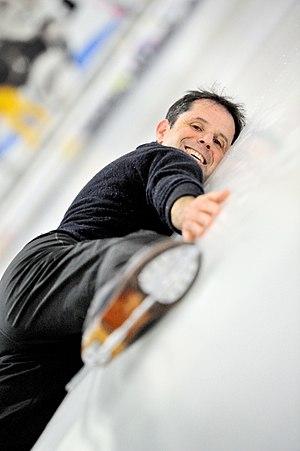
L'Homme Lame
Alexandre Alessandro Riccitelli est un patineur artistique italien. Il a été huit fois champion d'Italie de 1984 à 1991. Il a représenté son pays aux jeux olympiques d'hiver de 1988 à Calgary et à sept championnats d'Europe et huit championnats du Monde.